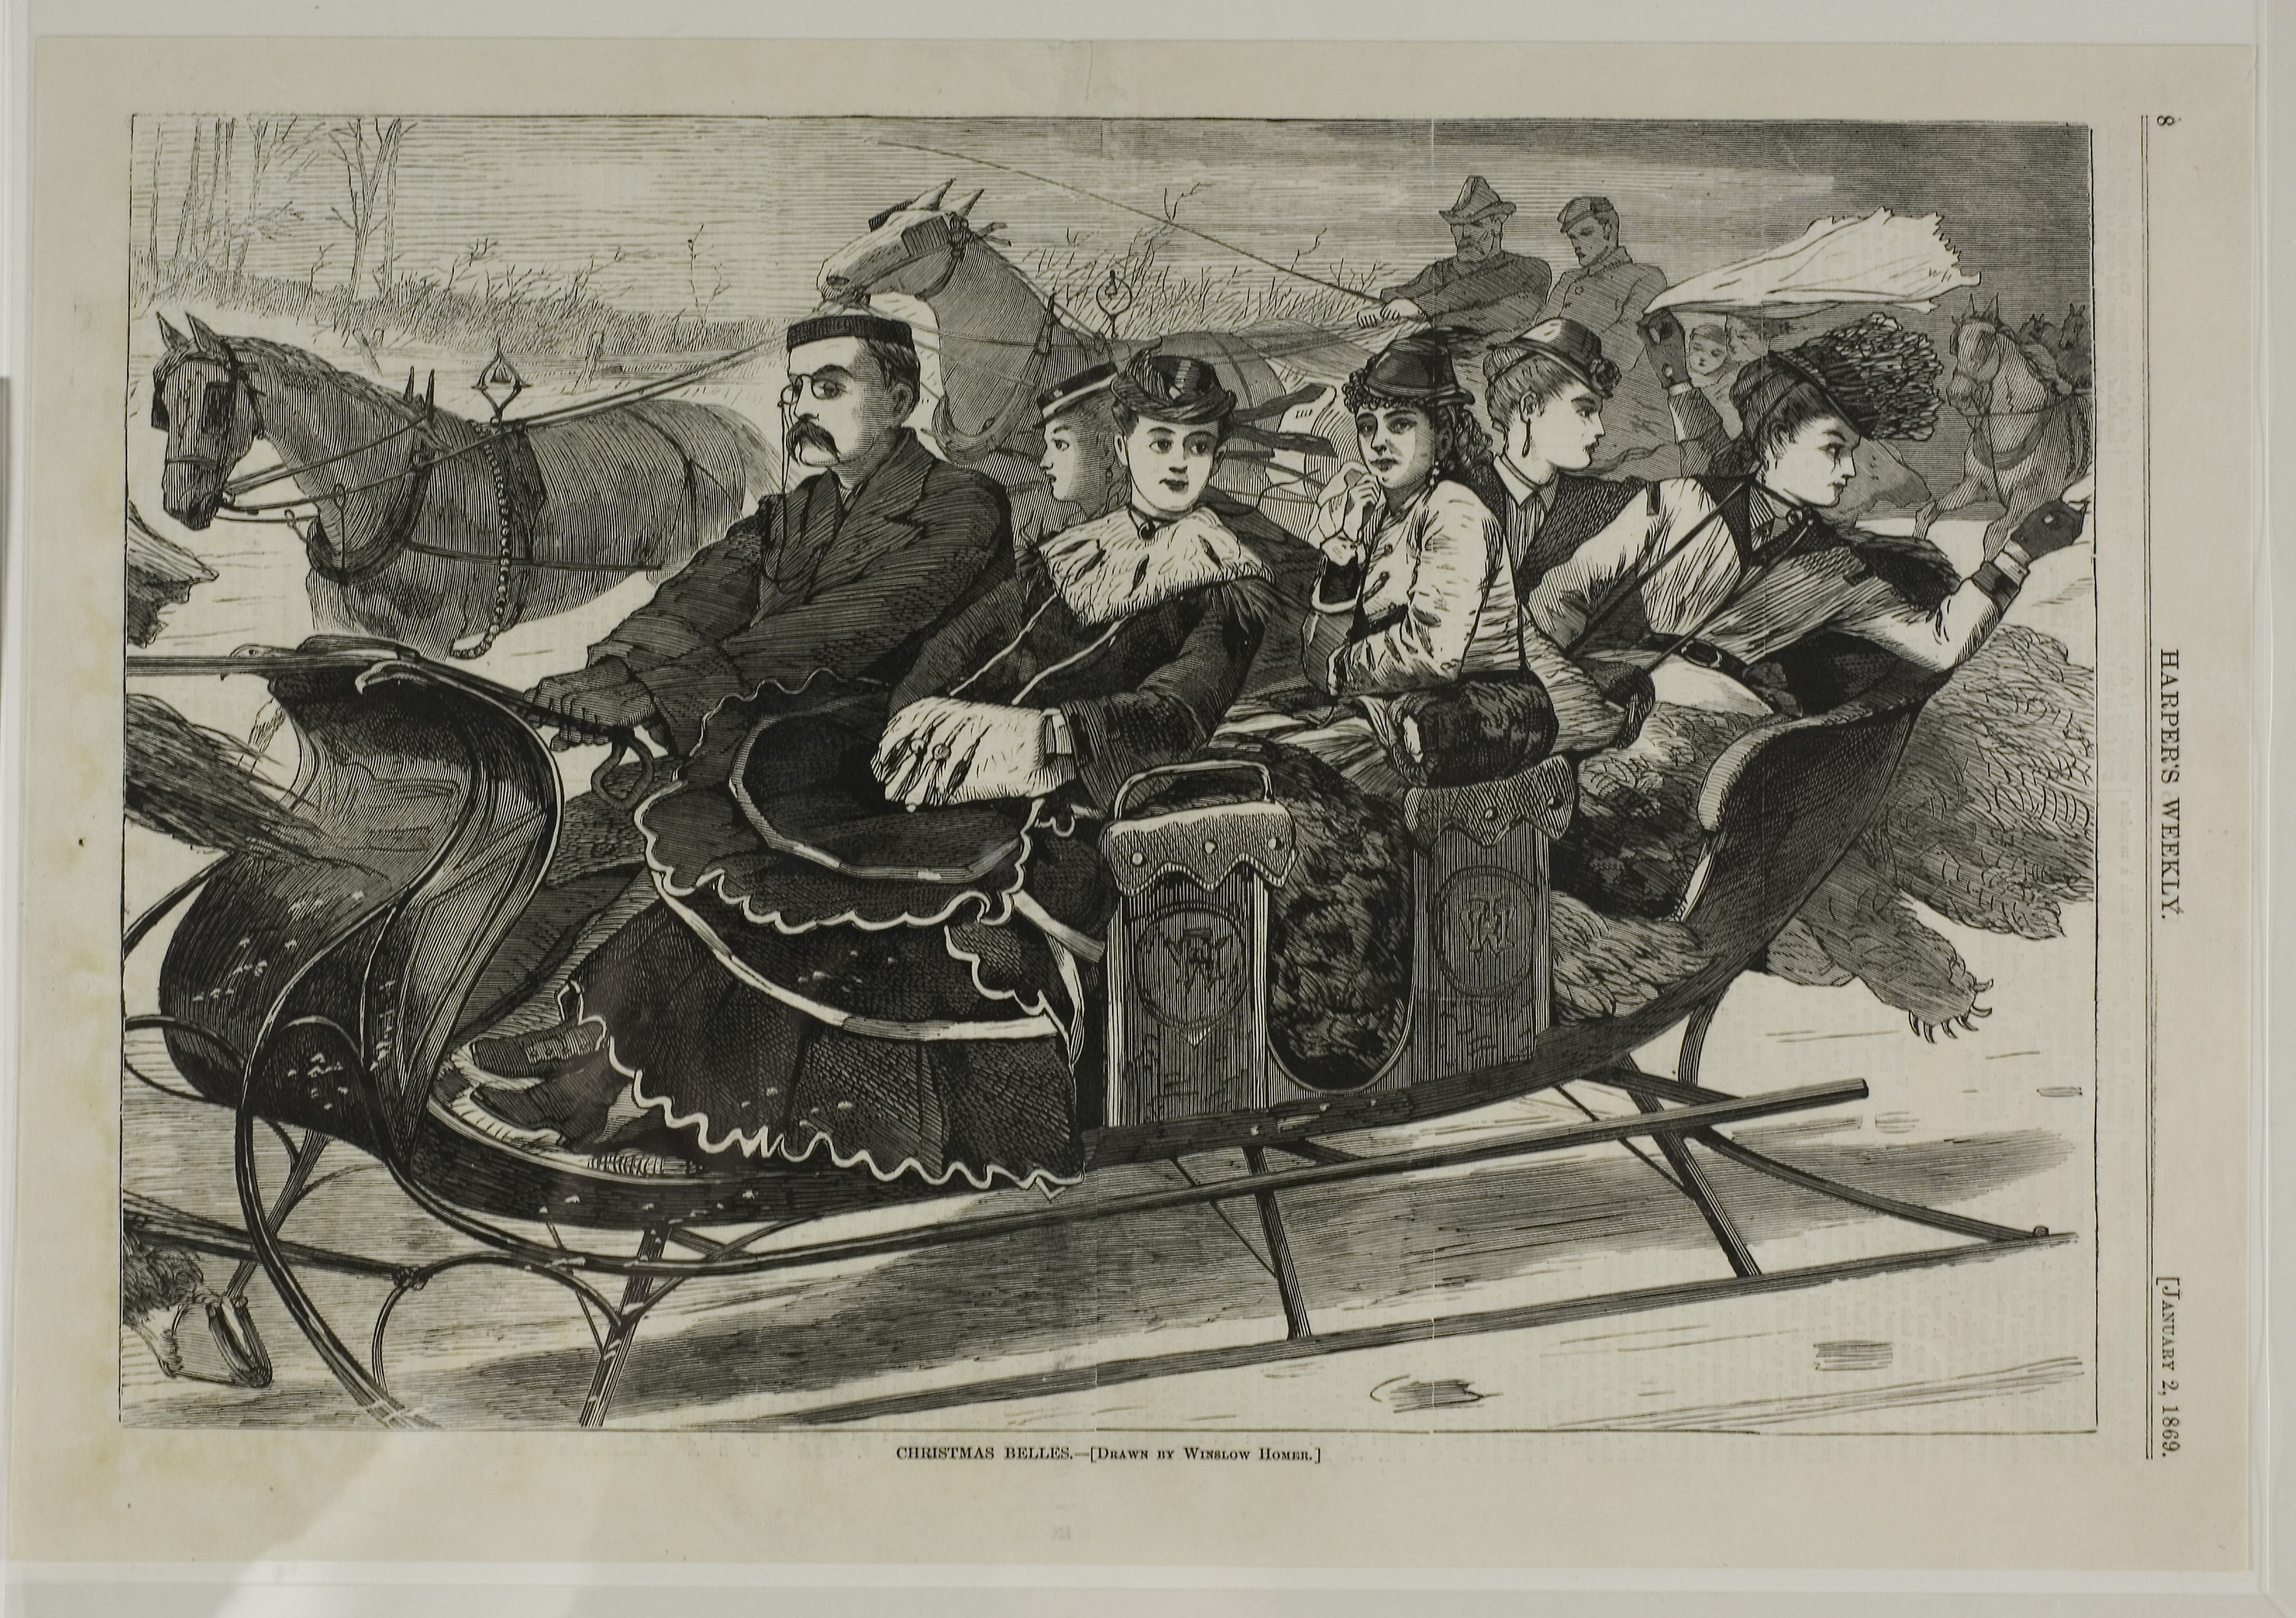
art, black and white, vehicle, visual arts, painting